Bunraku

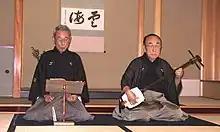
and player

Osaka is the home of the government-supported troupe at National Bunraku Theatre. The theater offers five or more shows every year, each running for two to three weeks in Osaka before moving to Tokyo for a run at the National Theater. The National Bunraku Theatre also tours within Japan and occasionally abroad.